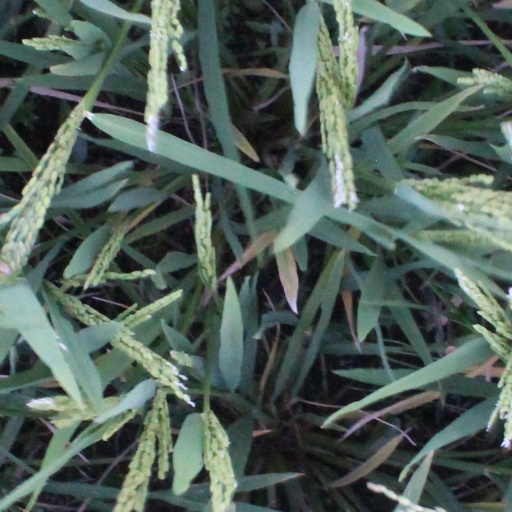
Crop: rice